Waren Town Hall

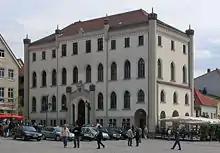
Waren: the New Town Hall

Originally the town was sited around Saint George's Church, built around 1273. From 1292, Waren is recorded as a "civitas" (which meant it had town rights) and from 1331 as an "oppidum" (small town).